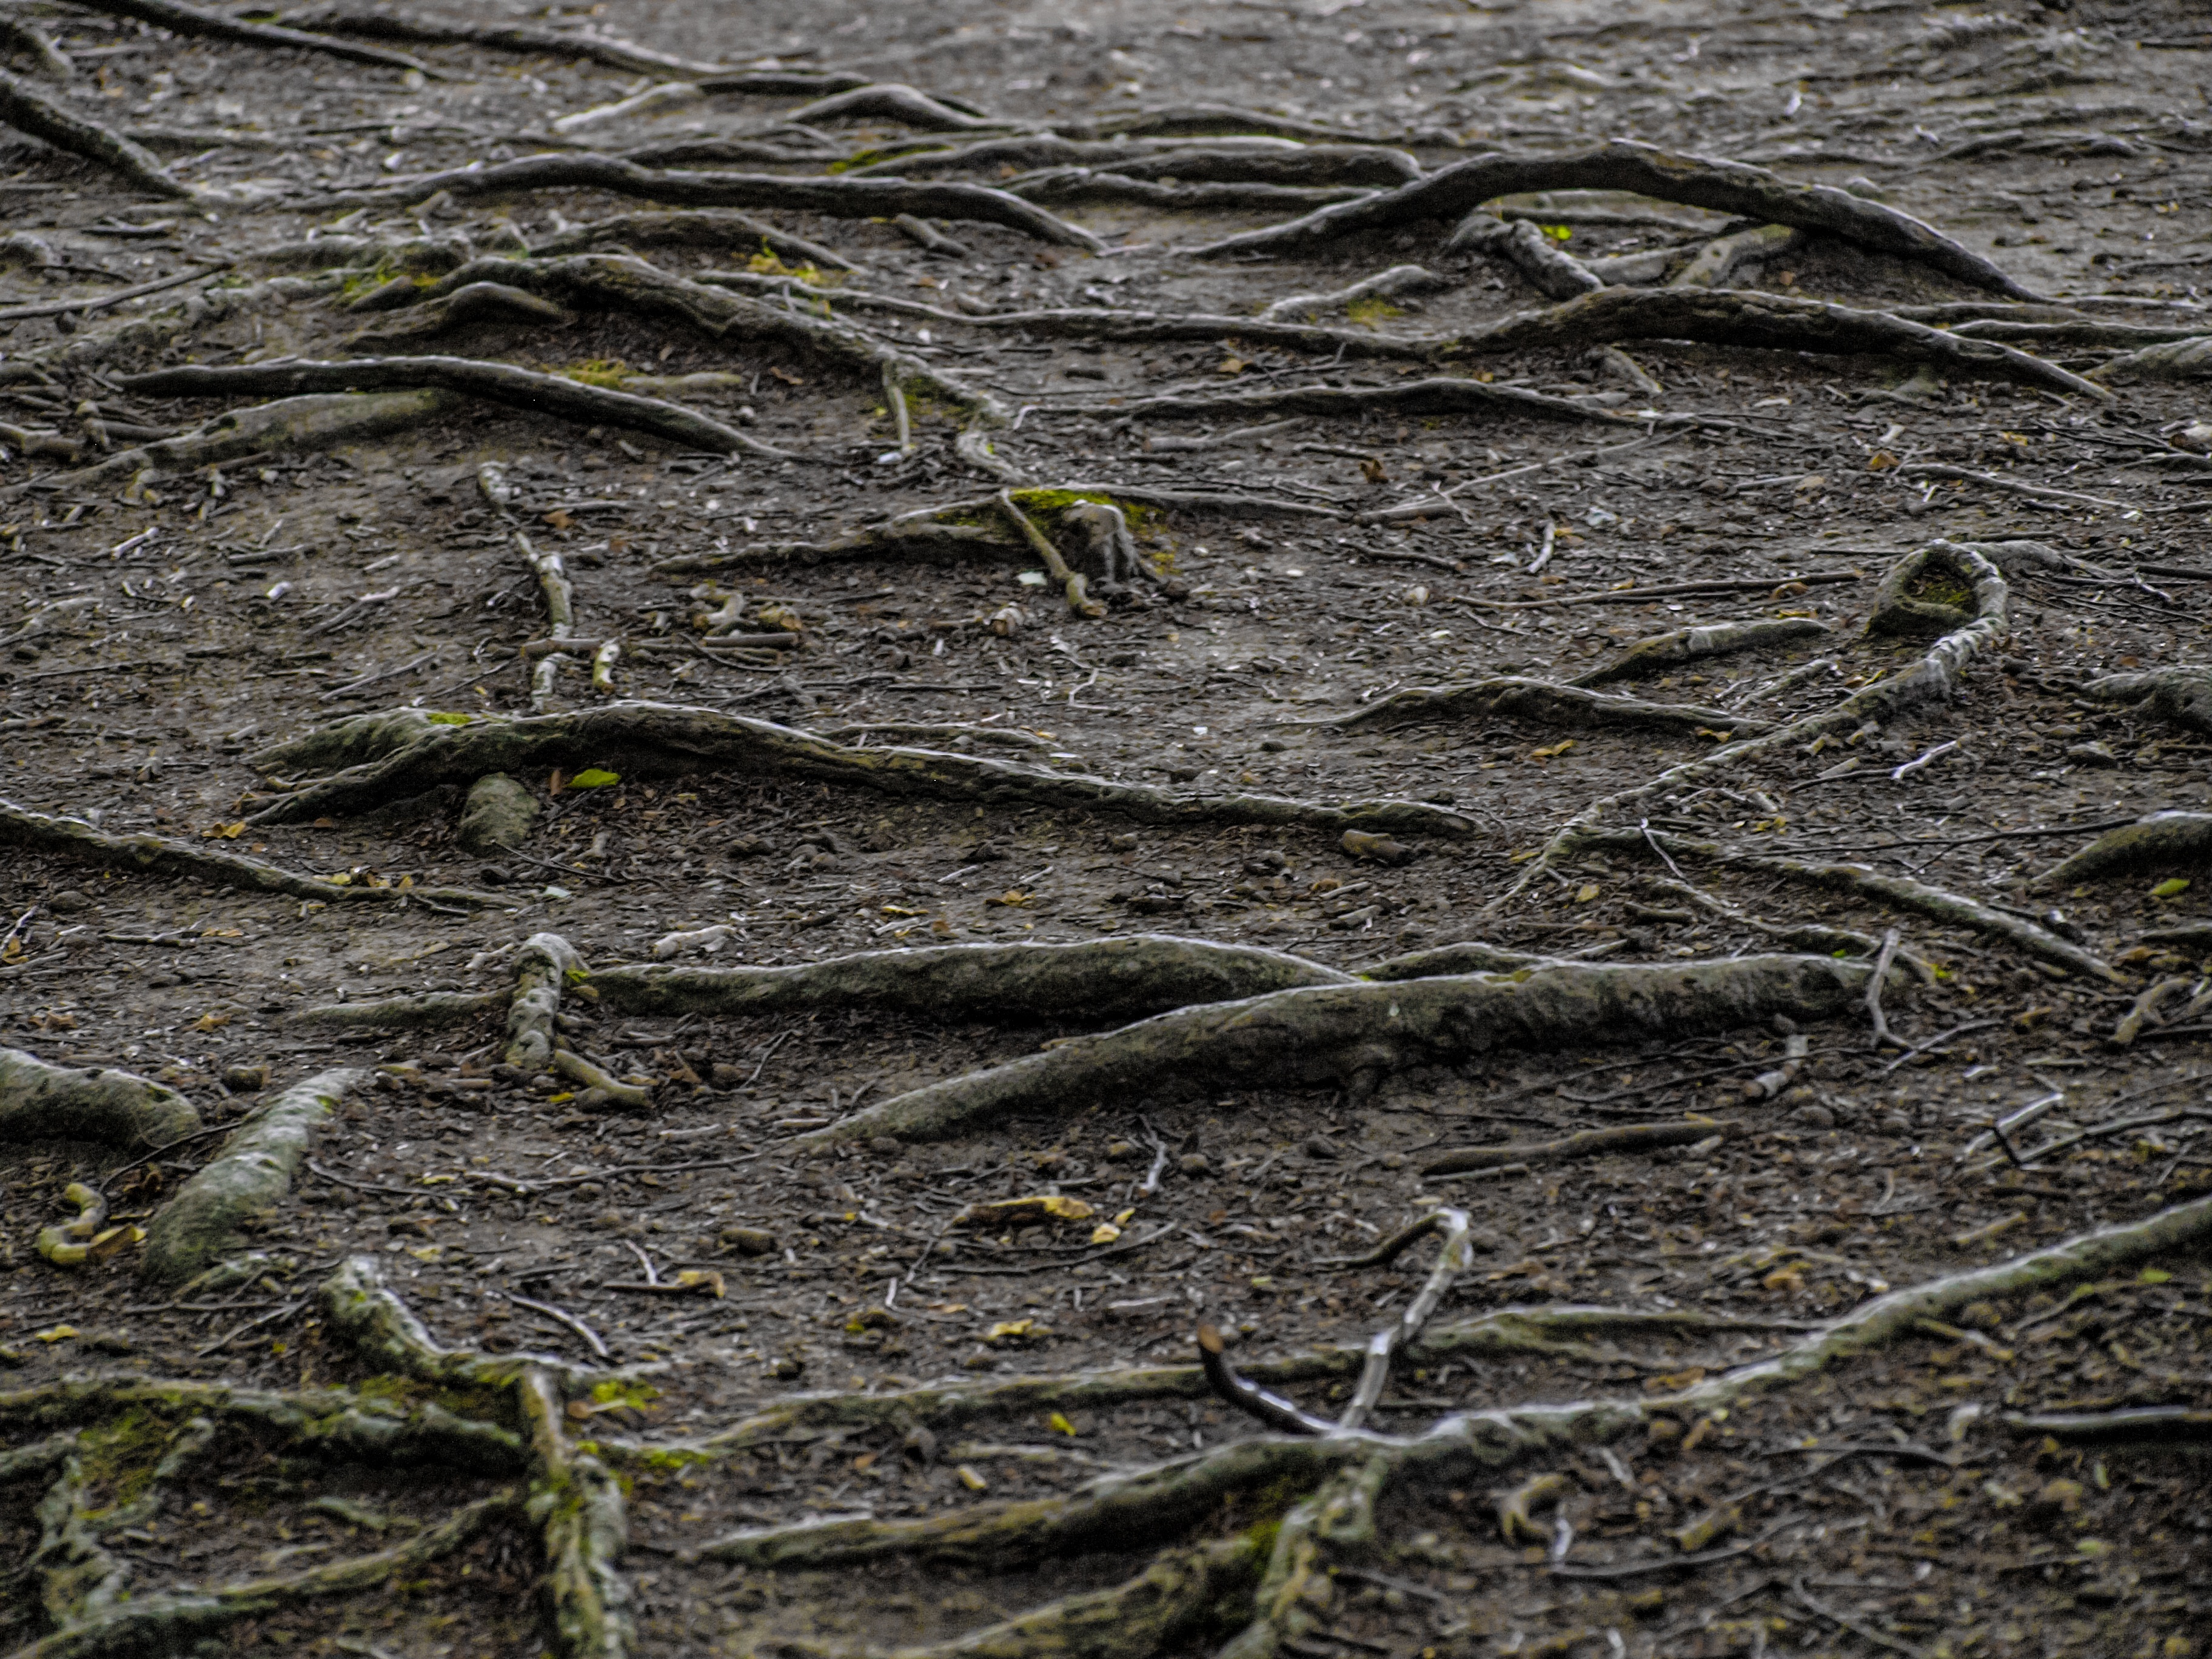
landscape, tree, nature, grass, branch, plant, wood, ground, leaf, old, wildlife, seaweed, soil, flora, fauna, root, algae, tree root, grass family